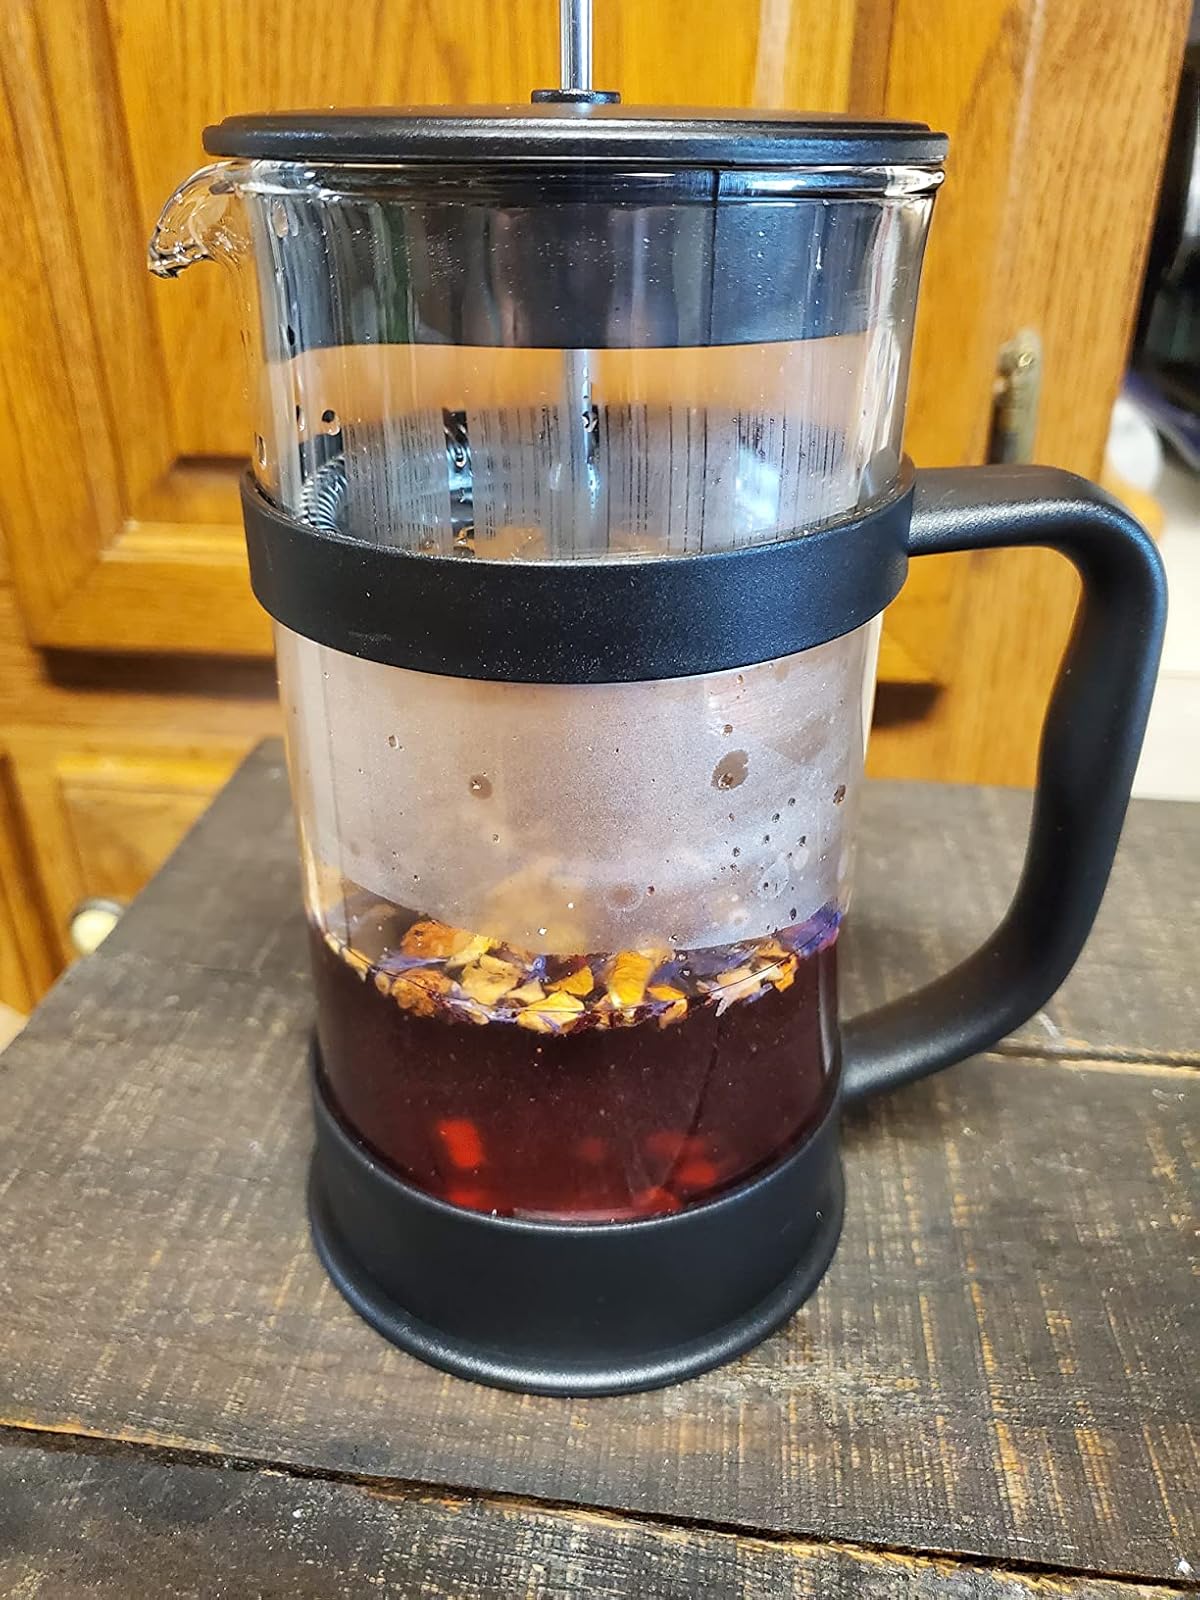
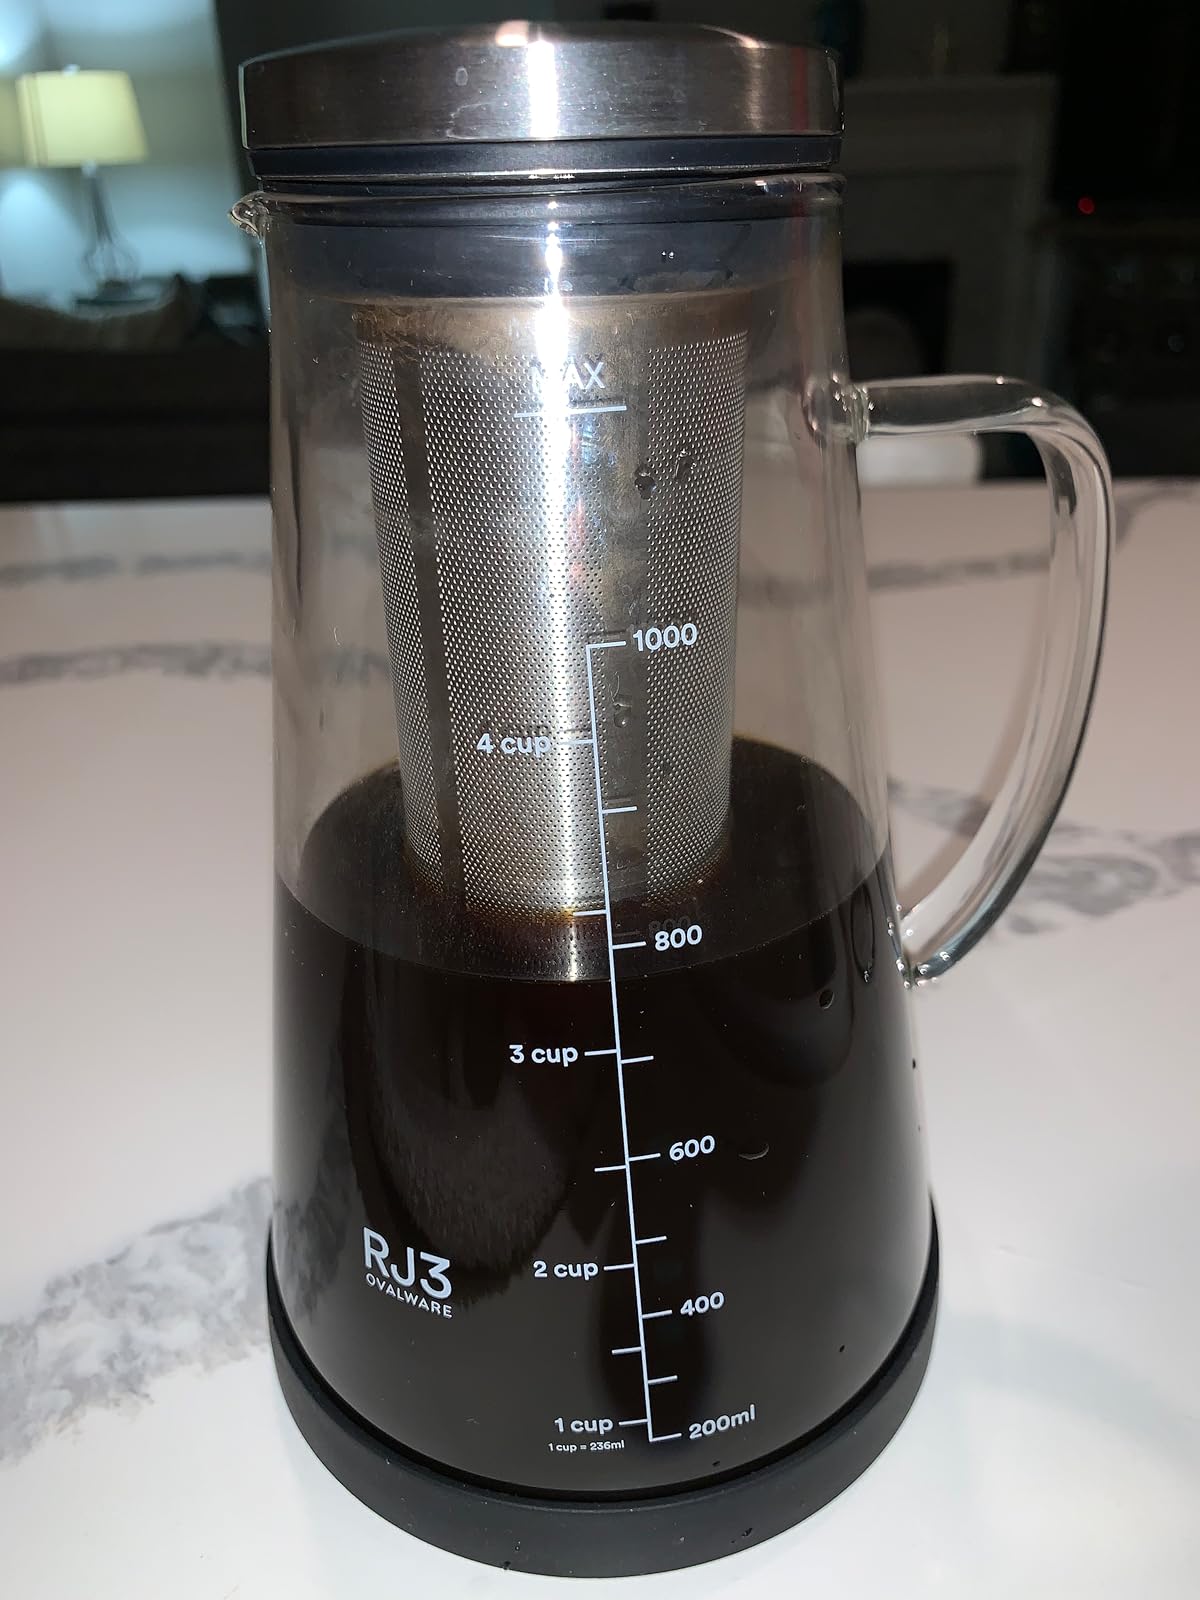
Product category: items_tea
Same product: no